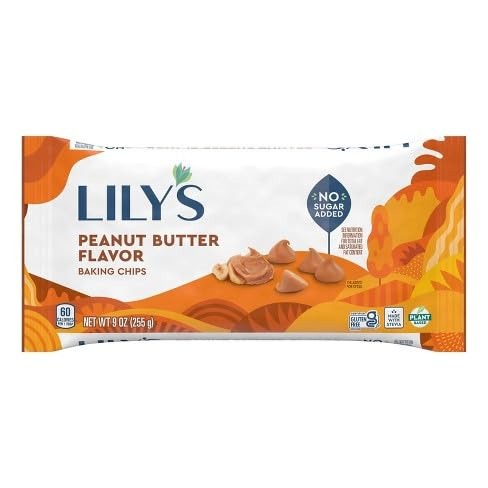
Item Name: Generic Lilys Sweets! Chips Baking Peanut Butter 9 Oz Pack Of 12
Bullet Point 1: Rich Flavor: Intense cocoa taste for delicious baked treats.
Bullet Point 2: Versatile: Perfect for various baked goods, from cookies to cakes.
Bullet Point 3: Premium Quality: Made from high-quality cocoa beans.
Bullet Point 4: Convenient Packaging: Resealable bags for freshness and storage ease.
Product Description: Unleash your creativity in the kitchen with Chips Baking Peanut Butter. This pack delivers the irresistible taste of peanut butter in every chip. Elevate your cookies, brownies, or trail mix with a nutty twist.
Value: 108.0
Unit: Ounce

Price: 8.39